Ørstedsparken

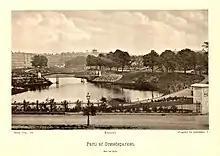
Ørsted Park photographed by Hilmar Crone in 1880

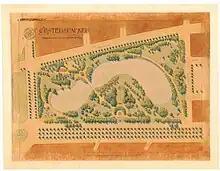
Plan of the park from 1914

When Copenhagen's old fortification ring was decommissioned in 1868 and its grounds were relinquished to the city, it was decided that a significant part of it should be reserved for parkland for the city's rapidly growing population. The City Council adopted a plan for the redevelopment of the area in 1872 which resulted in three new parks—Ørstedsparken, the no longer existing Aborreparken and Østre Anlæg—as well as the relocation of University of Copenhagen Botanical Garden a few years later.